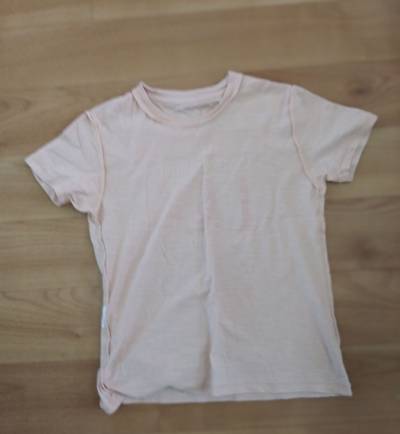
Waste category: clothes